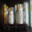
Label: can